Dichomeridinae

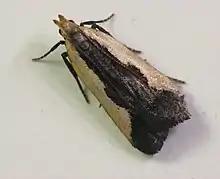
"Dichomeris inserrata"

Dichomeridinae is a subfamily of moths in the family Gelechiidae.